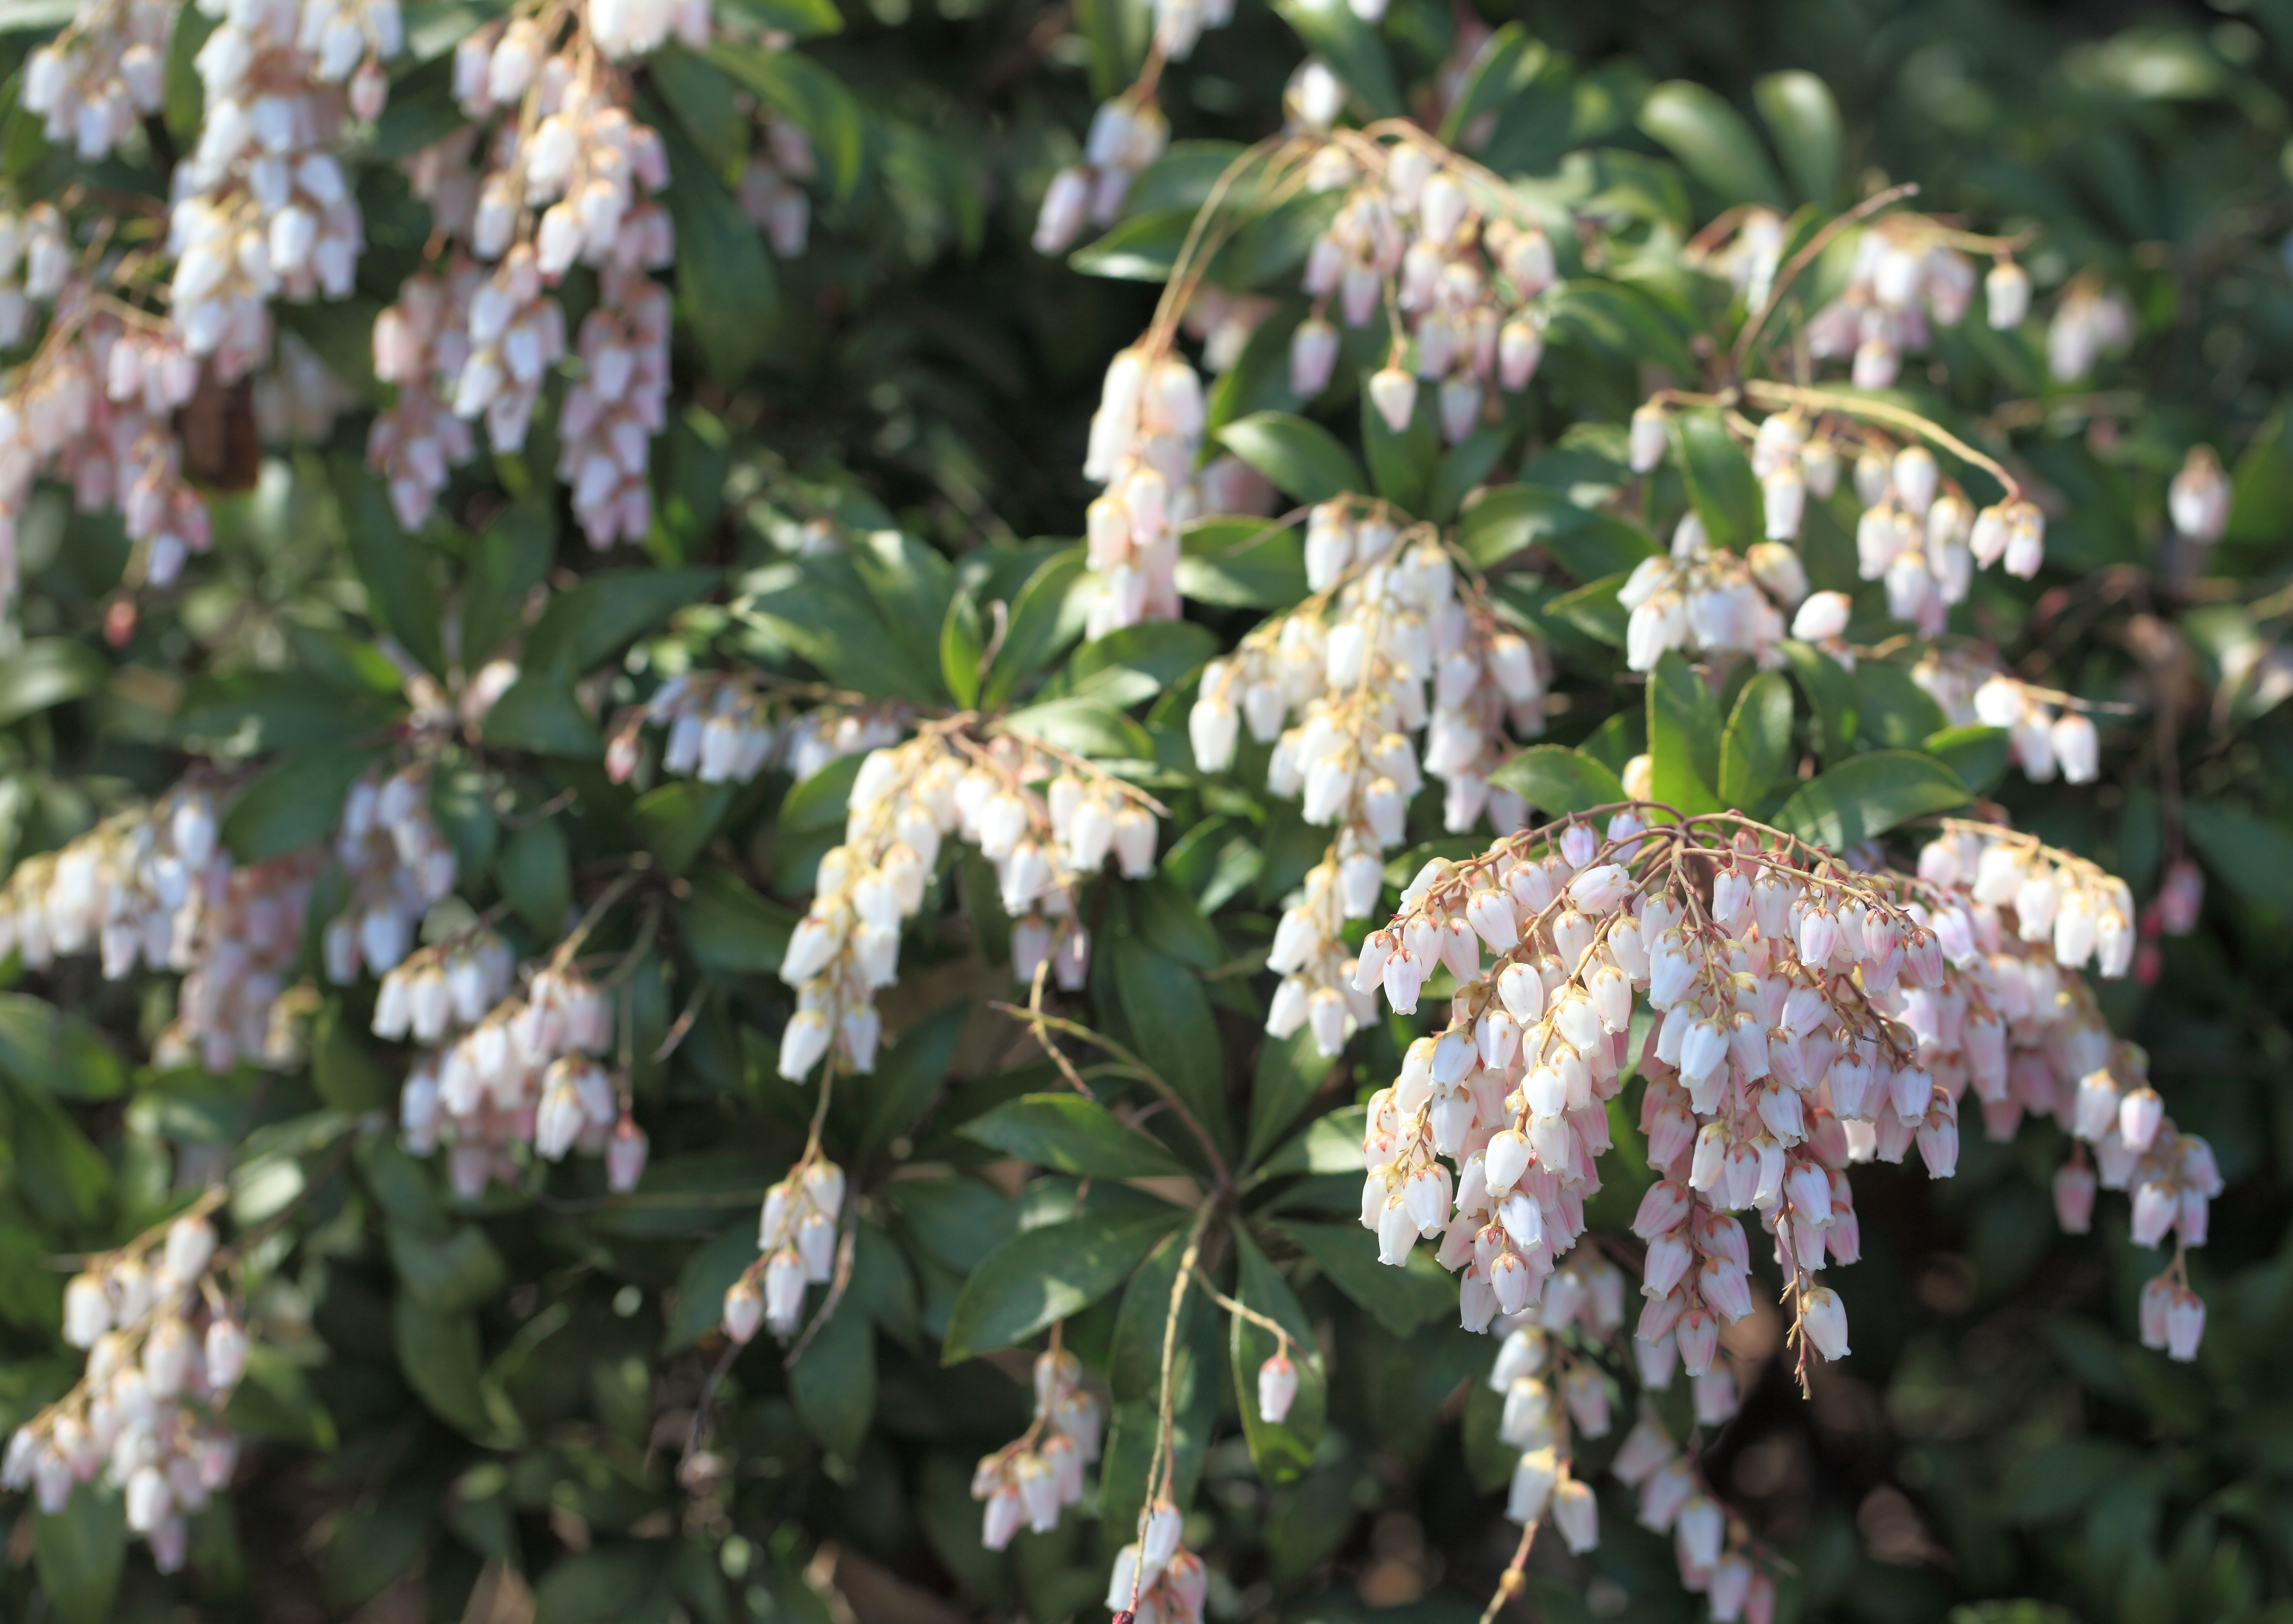
branch, blossom, plant, leaf, flower, high, herb, produce, botany, flora, shrub, viburnum, 5d, hires, japonica, markii, hi, res, resolution, saitama, kawaguchi, taxonomybinomial, pieris, pierisjaponica, japaneseandromeda, asibi, asebi, flowering plant, woody plant, land plant